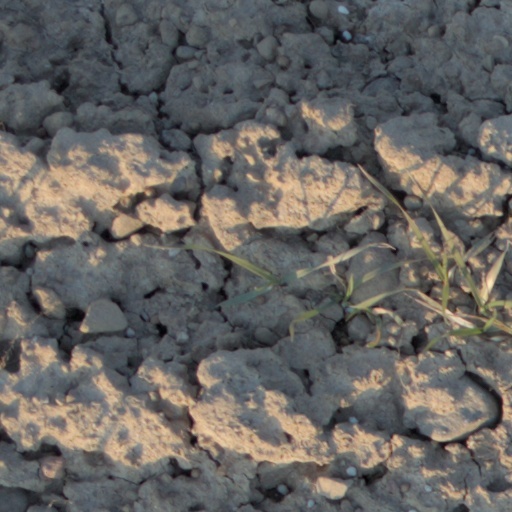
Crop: wheat